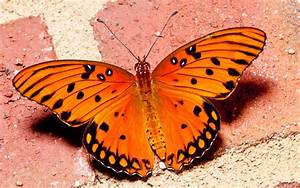
Label: farfalla